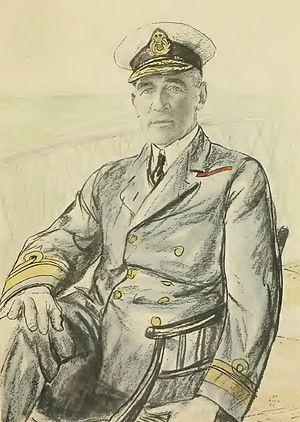
Reginald Tyrwhitt, né le 10 mai 1870 à Oxford et mort le 30 mai 1951, est un officier de la Royal Navy.